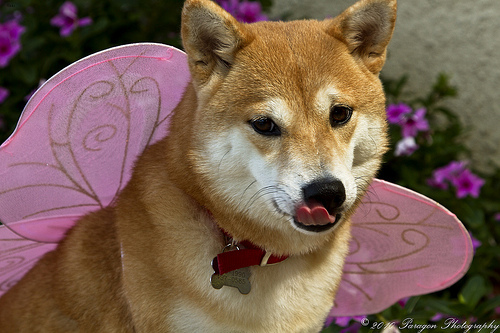
Breed: shiba inu